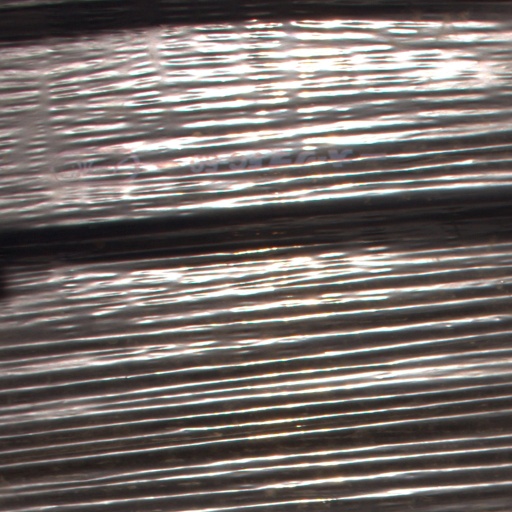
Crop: Jerusalem artichoke